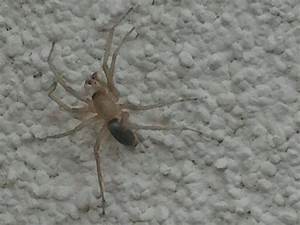
Label: ragno